Gardner Army Airfield auxiliary fields

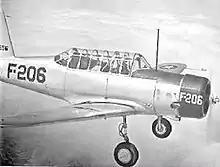
Vultee BT-13 Valiant F206 at Gardner Field

Gardner Army Airfield auxiliary fields were a number of airfields used during World War II to support the Gardner Army Airfield. May 12, 1943 the US Army leased 1,396.36 acres for Gardner Field, located 9 miles southeast of Taft, California. Gardner Army Airfield was named after Major John H. Gardner, a World War I aviator hero. The Army built three runways to support training activities need for World War II. From Gardner Army Airfield the United States Army Air Corps's Western Flying Training Command started training the needed pilots. To support the training of the many pilots, Gardner Army Airfield operated a number of auxiliary airfields. Some auxiliary fields were no more than a landing strip, others were other operation airfield that supported the training at the Gardner Army Airfield. The Vultee BT-13 Valiant and Boeing-Stearman Model 75 were the most common planes used for training at Gardner Army Airfields, but large bombers were trained also. Gardner Army Airfield auxiliary fields were: